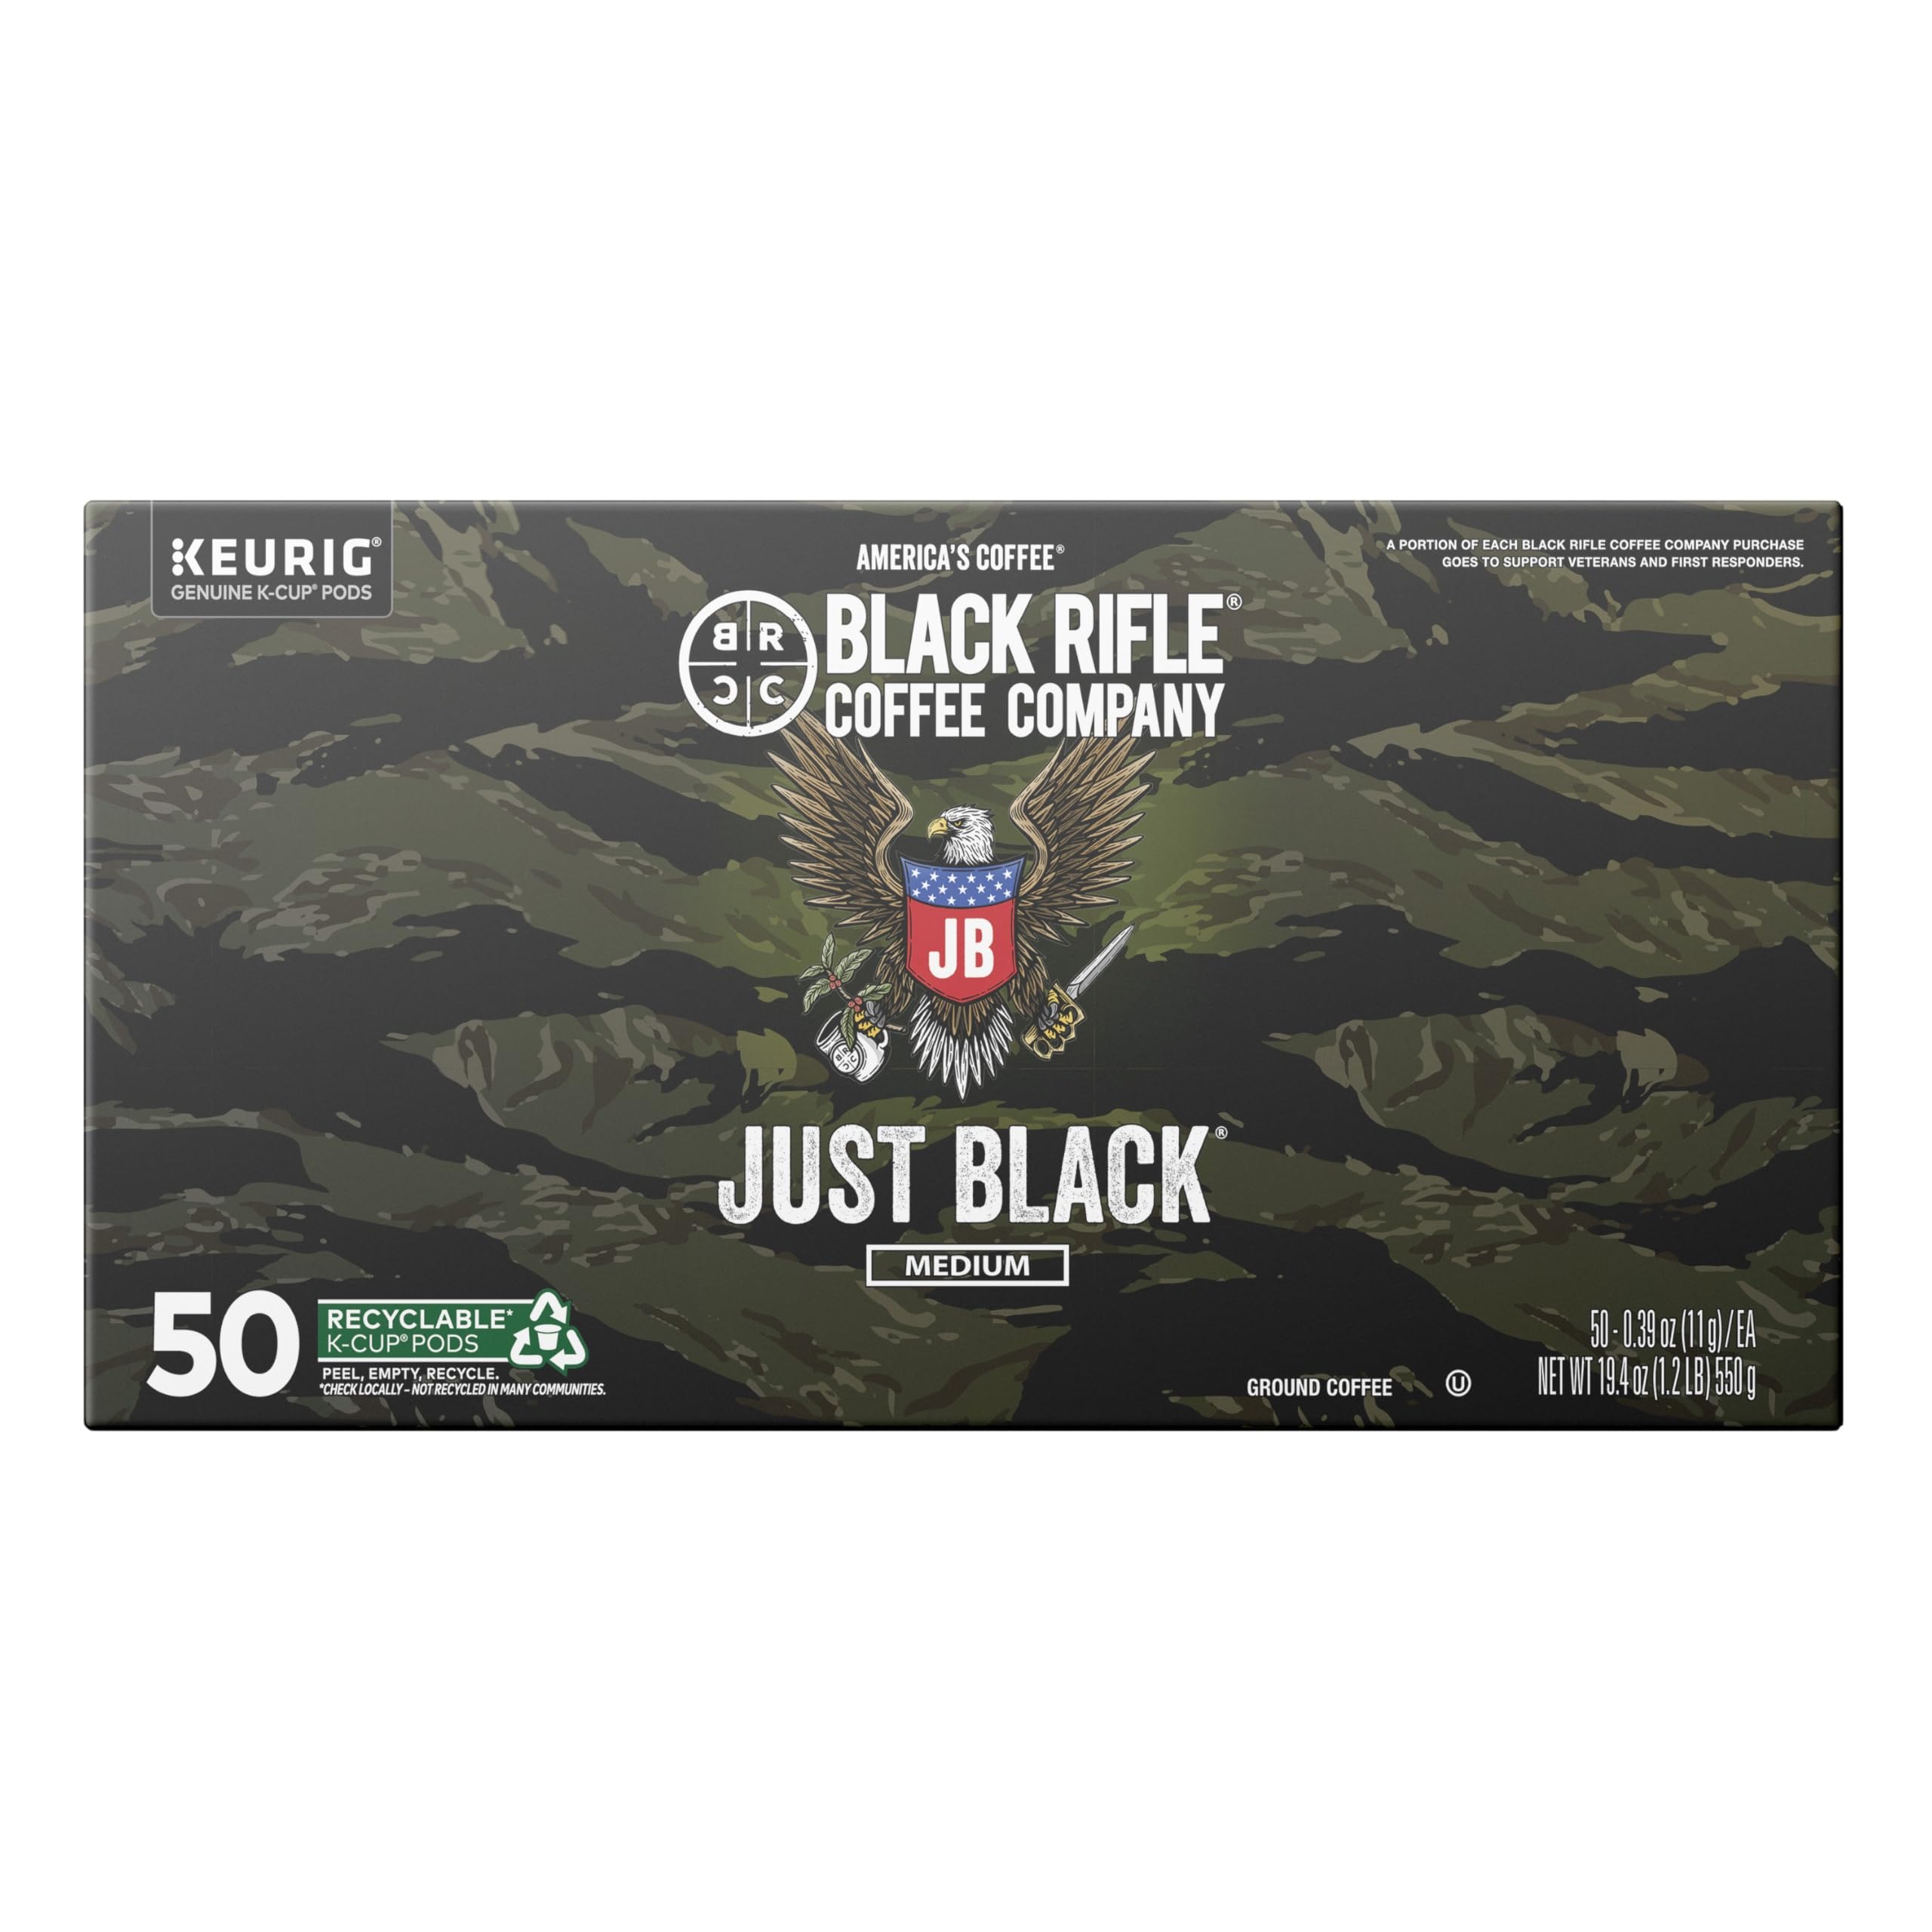
Item Name: Black Rifle Coffee Company Medium Roast K Cups - Single Serve K Cups Coffee Pods - Kcup Pods Compatible with Keurig 1.0 & 2.0 - Made from High-Quality Arabica Beans (Just Black, 50 Count)
Bullet Point 1: Includes: 50 coffee pods of Black Rifle Coffee Company Just Black medium roast coffee
Bullet Point 2: Perfectly Balanced Roast: For something not too dark, not too light, BRCC’s Just Black Medium Roast coffee is the perfect blend for anyone seeking a middle ground of powerful and pleasant flavor
Bullet Point 3: High-Quality Arabica Beans: Our coffee is made from high-quality Arabica coffee beans sourced from Colombia and Brazil to create a smooth taste of java, no matter the roast
Bullet Point 4: The Perfect Coffee Gifts: Just Black coffee pods are a great present to any of your friends and loved ones who love the taste of great American coffee, or treat yourself to the bold flavor of BRCC's medium roast blend
Bullet Point 5: American Made and Veteran Founded: If you’re looking for the world’s best coffee, get it from members of the world’s finest military; A portion of our proceeds go to directly support the causes that help veterans and first responders
Value: 50.0
Unit: Count

Price: 27.94